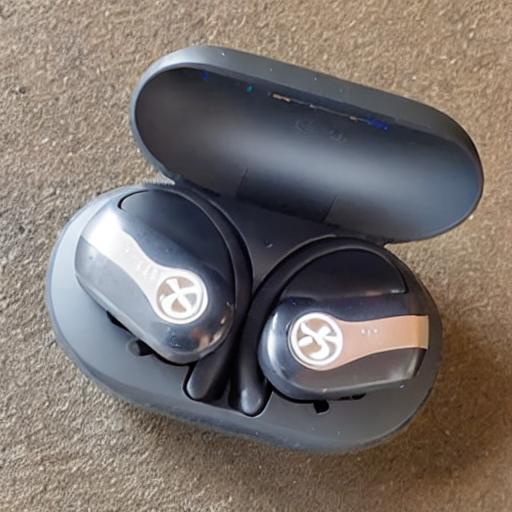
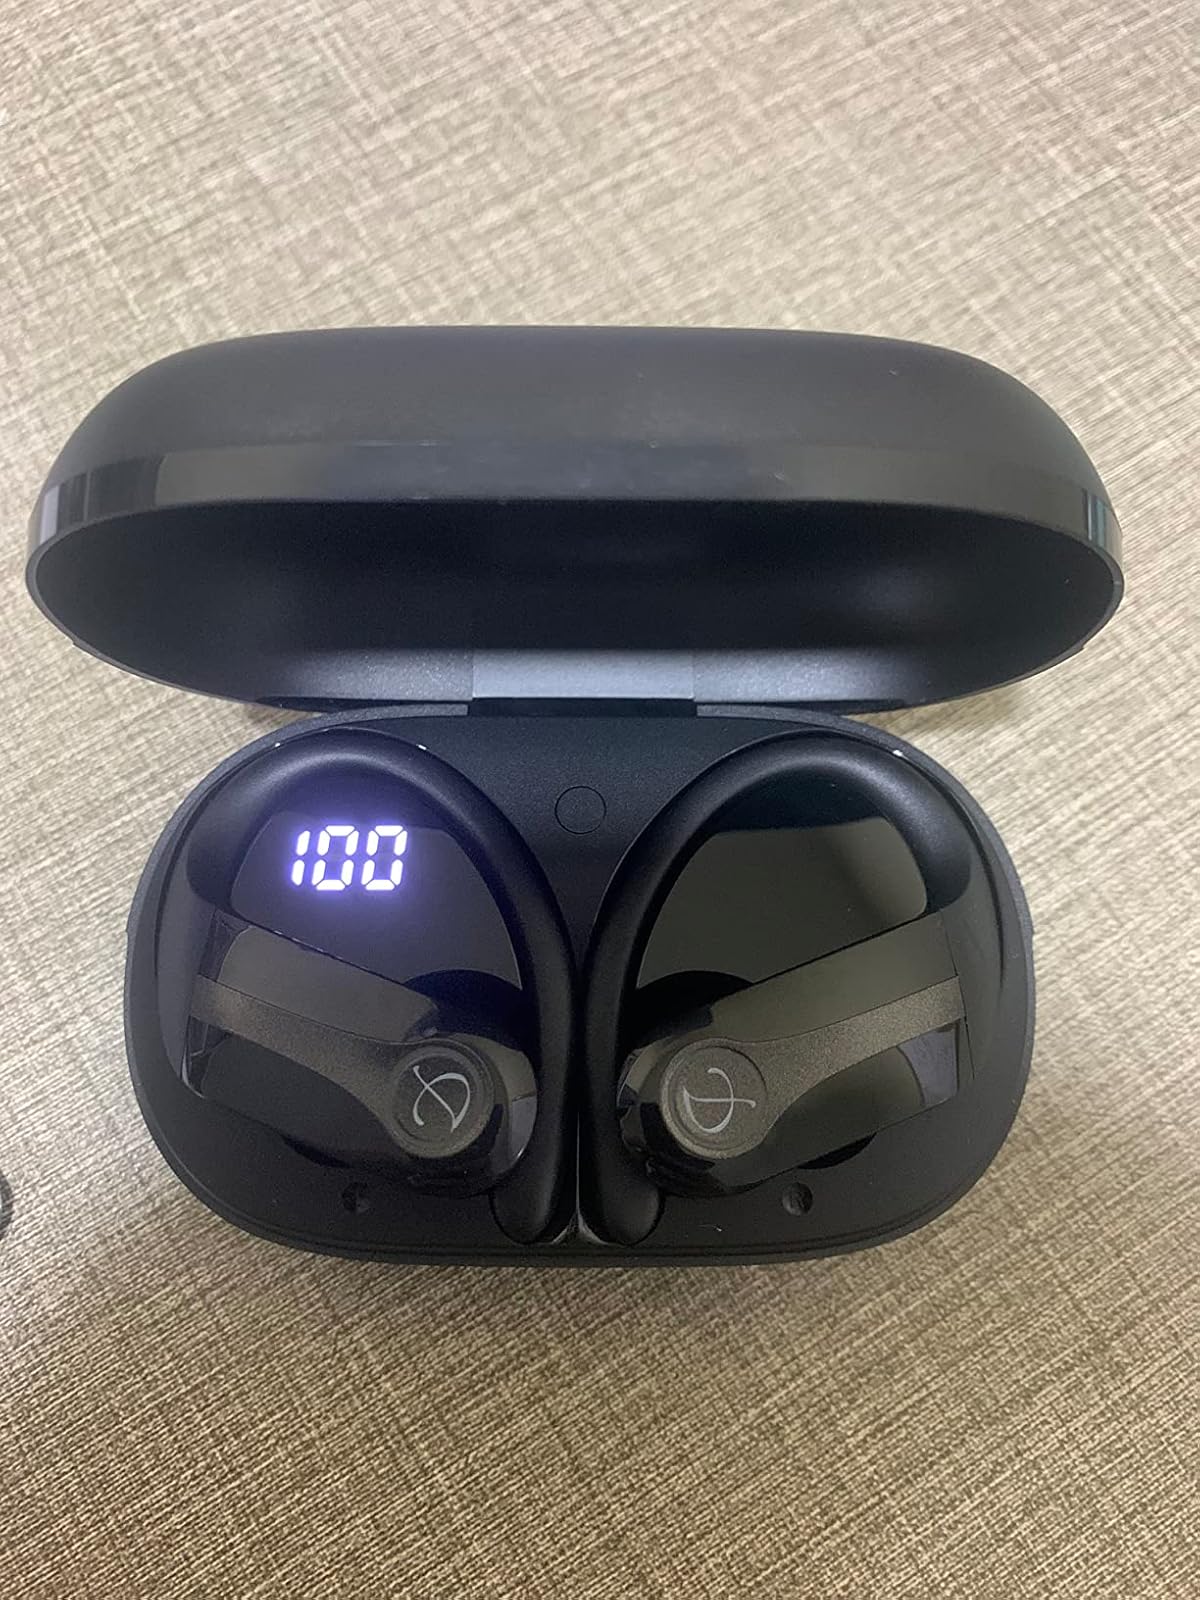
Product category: earbuds
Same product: no